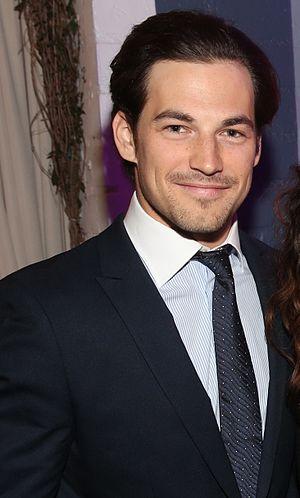
en 2016
Grey's Anatomy ou Dʳᵉ Grey, leçons d'anatomie au Québec est une série télévisée médicale américaine, créée par Shonda Rhimes et diffusée depuis le 27 mars 2005 sur le réseau ABC.
Giacomo Gianniotti, né le 19 juin 1989 à Rome en Italie, est un acteur italo-canadien.